Word Attack!

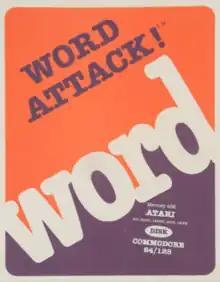

Word Attack! is a 1984 educational video game from Davidson & Associates for the Apple II and Atari 8-bit computers. An updated version was released as "Word Attack! Plus."